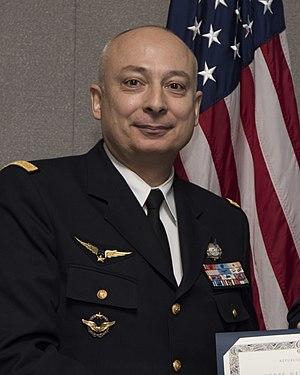
Le grade de général de brigade, brigadier général, brigadier-général ou brigadier est un grade militaire de certaines armées, le premier dans l'ordre des officiers généraux pour une armée de terre ou une force aérienne. Cependant, certaines armées ne considèrent pas le grade de brigadier comme étant un grade de général même si celui-ci se situe au même niveau hiérarchique. Il se situe généralement après celui de colonel et avant celui de général de division ou de major général en suivant l'ordre hiérarchique croissant.